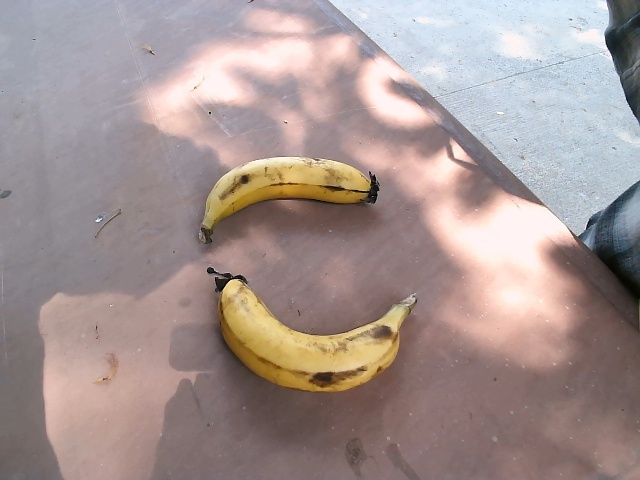
Label: Ripe_Banana